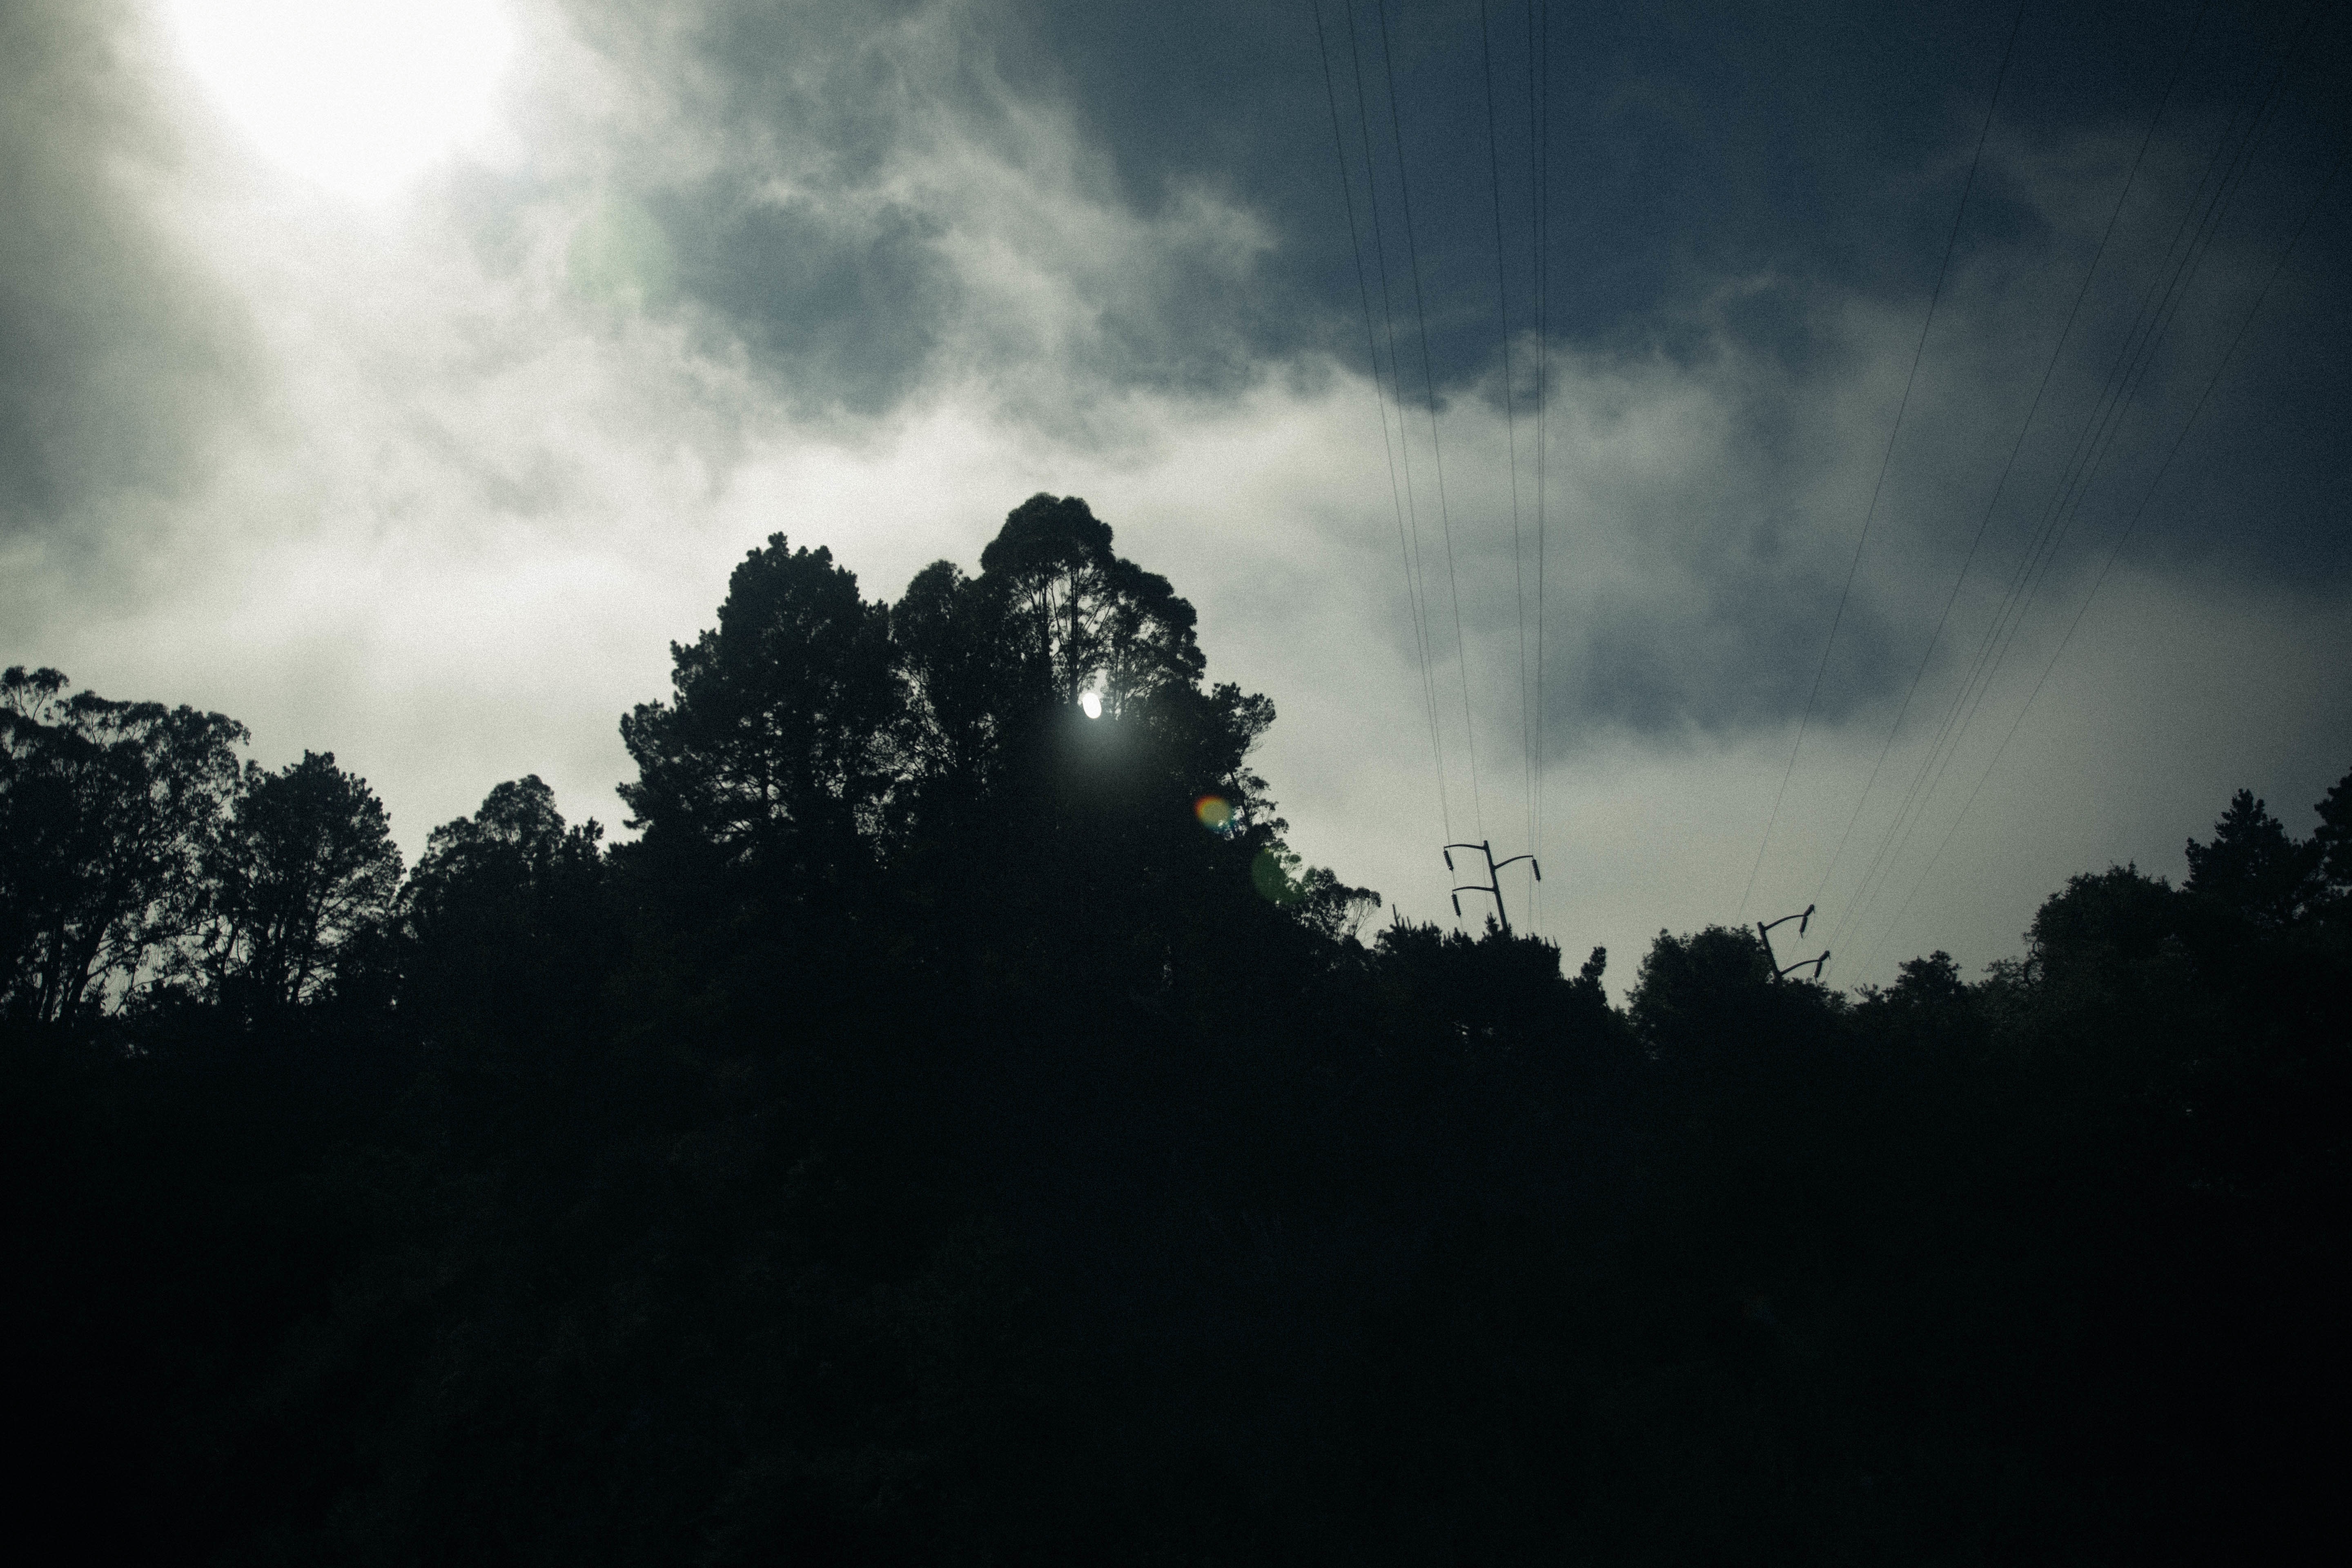
nature, light, cloud, sky, sunlight, morning, atmosphere, dusk, weather, darkness, meteorological phenomenon, atmospheric phenomenon